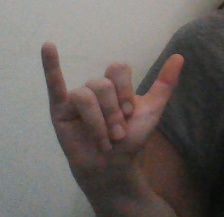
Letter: ya